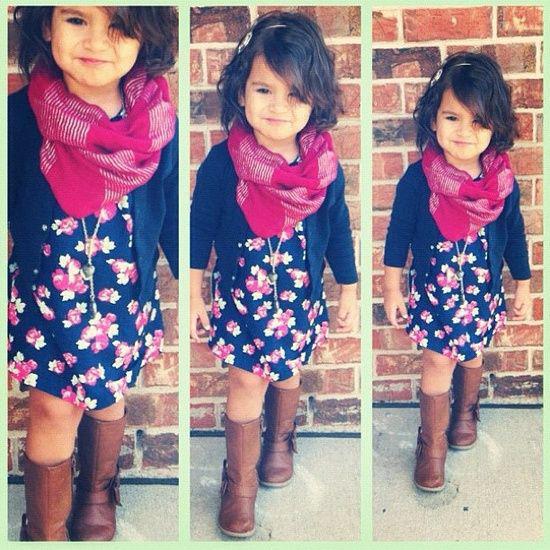
if this is a girl , person will be stylish !
Relation: Subjective, Story